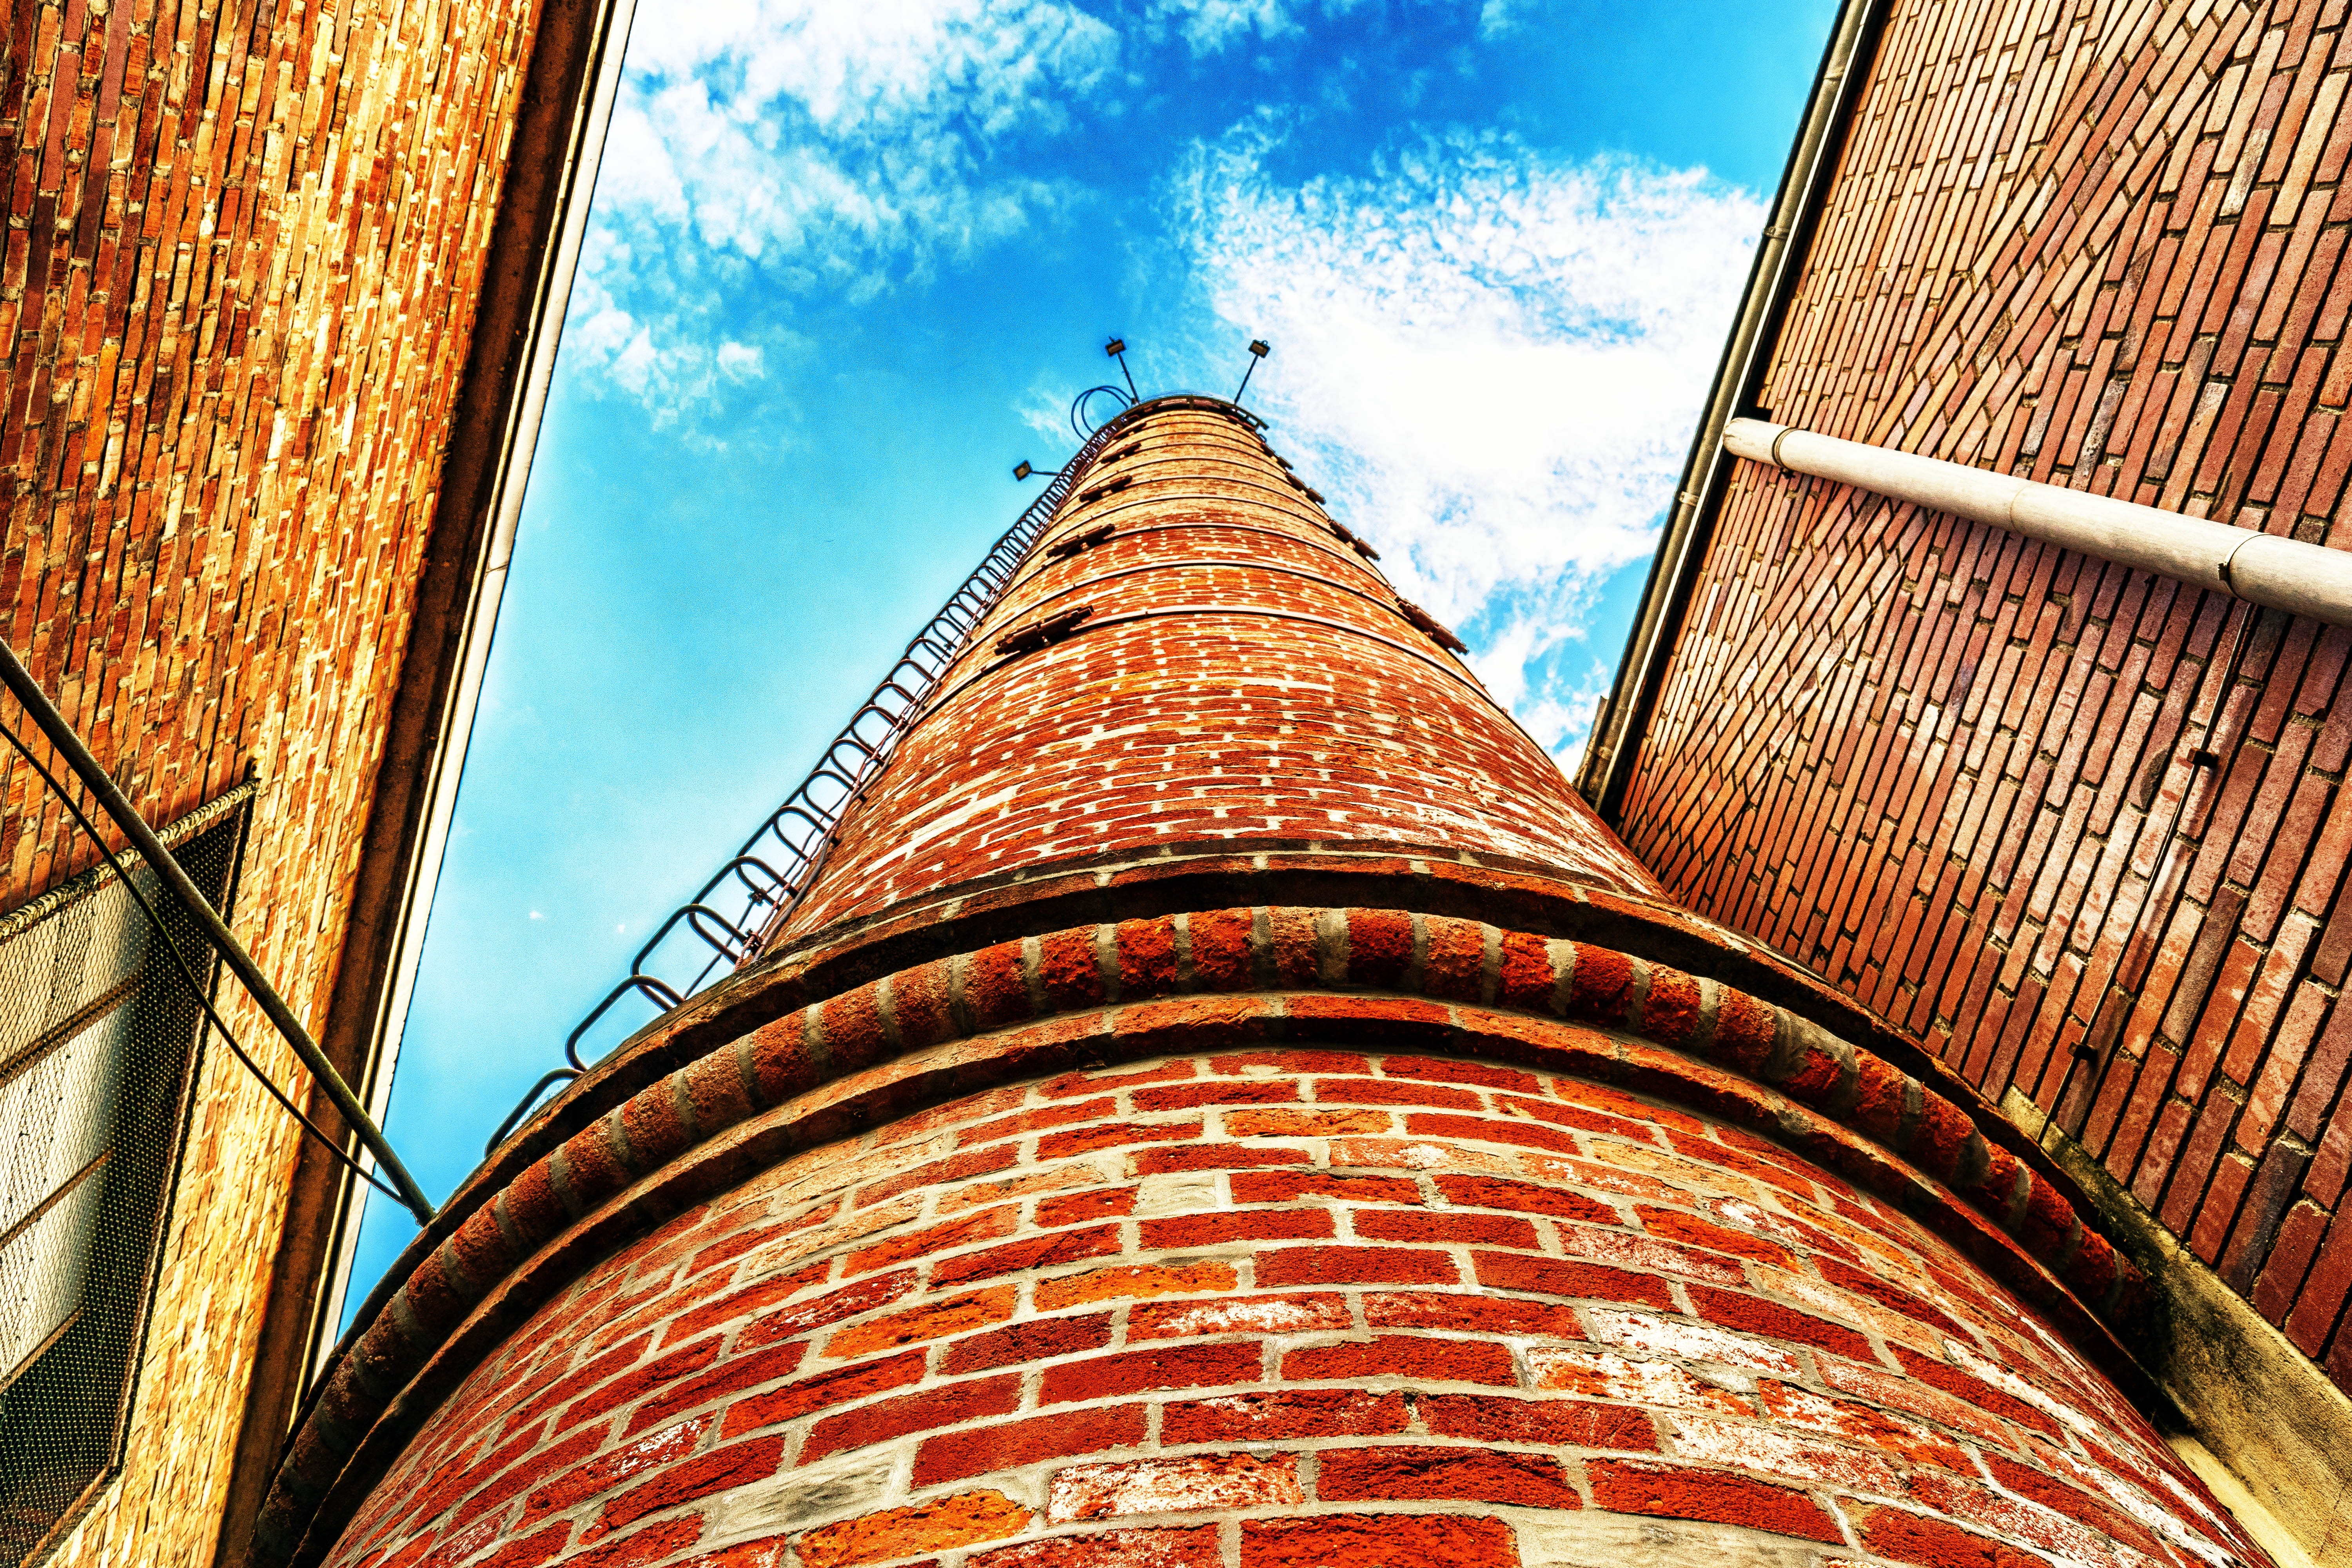
brickwork, brick, landmark, architecture, sky, building, wall, urban area, tower, roof, facade, tree, city, symmetry, historic site, arch, world